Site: brandenburg
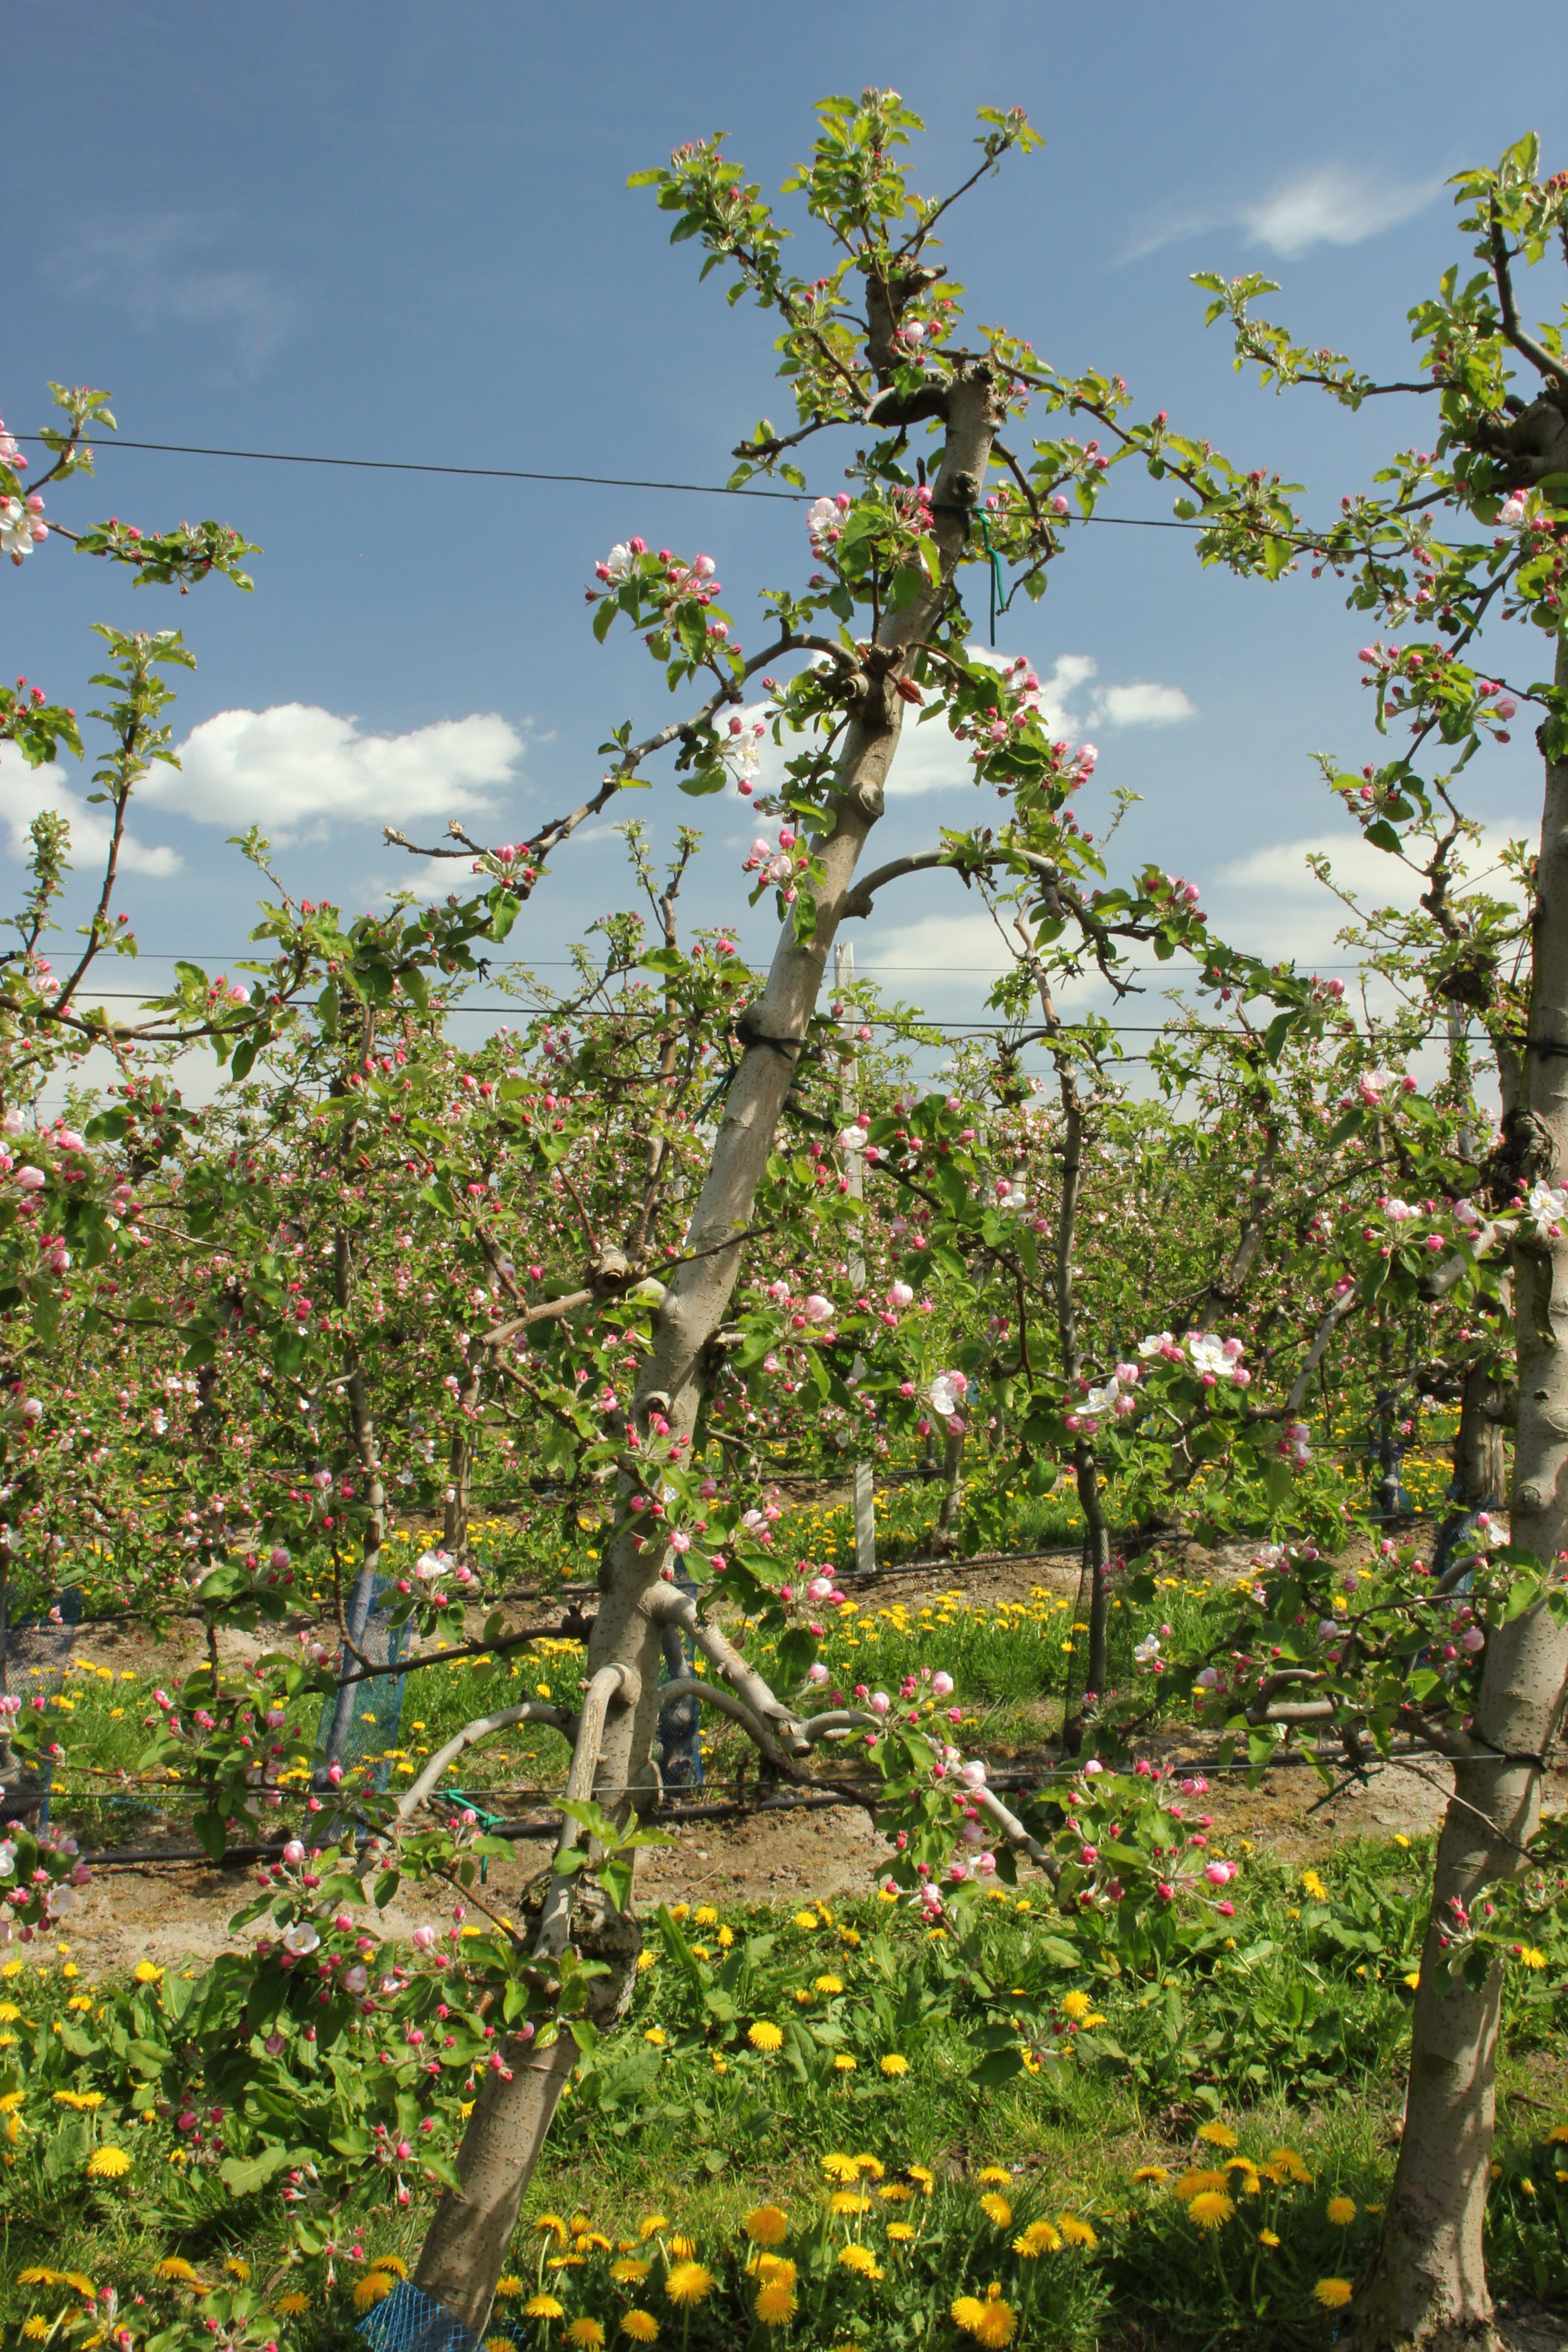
Growth stage (BBCH 57): Inflorescence emergence